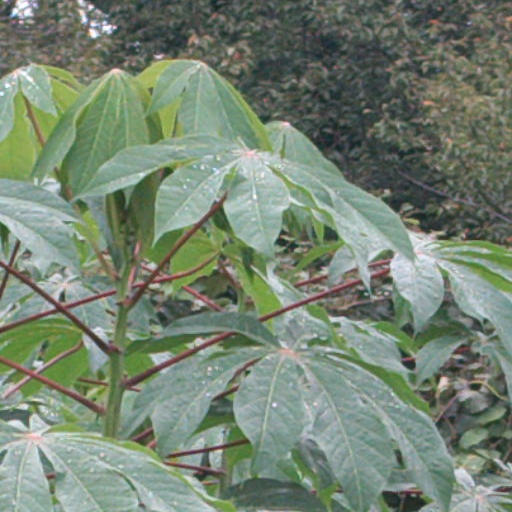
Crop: cassava